Charles Li

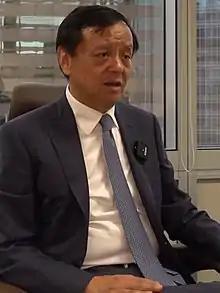
Li in 2021

Charles Li Xiaojia, (born 25 March 1961) is a Chinese banker. He was the Chief Executive of the Hong Kong Exchanges and Clearing Limited (HKEX) from 2010 to 2021.